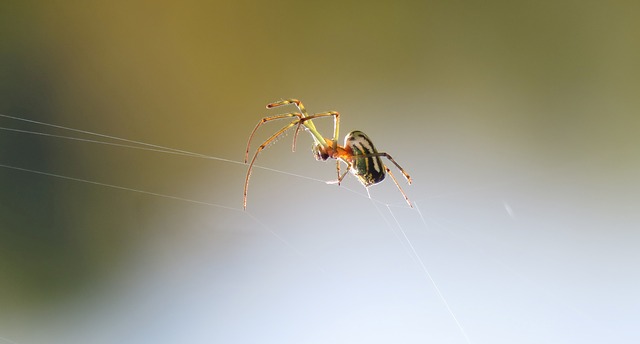
Label: ragno